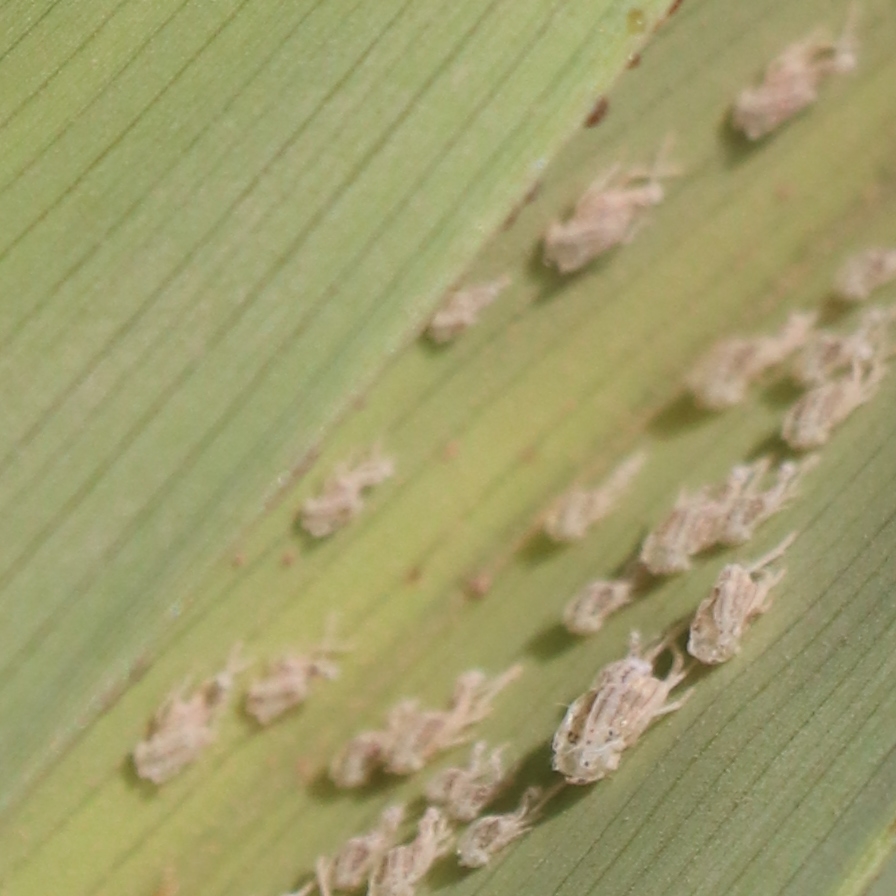
Label: Bug